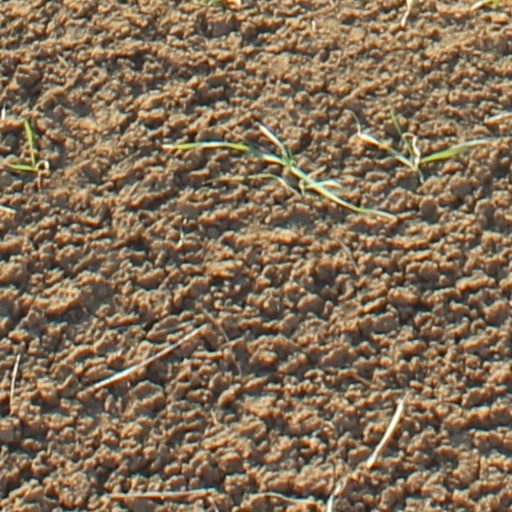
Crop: wheat